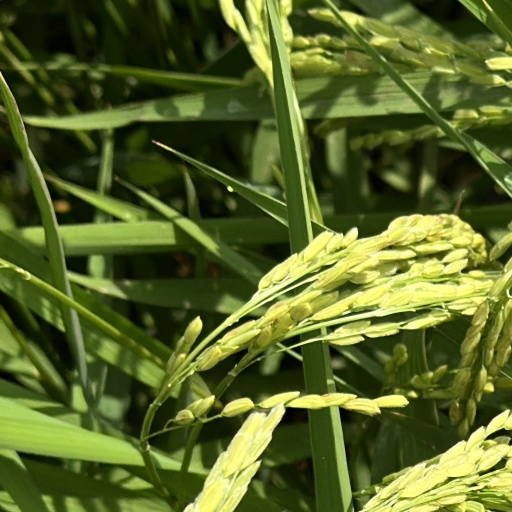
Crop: rice